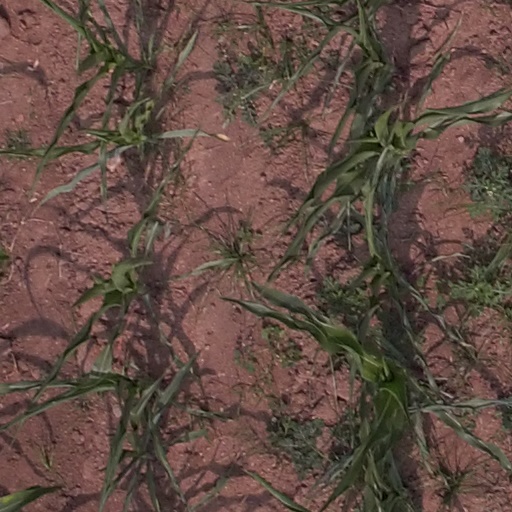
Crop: maize; corn